Onewe

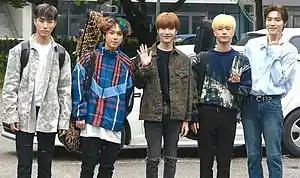
Onewe in September 2019L–R: Harin, Giuk, Dongmyeong, Kanghyun, and Yonghoon

Onewe (stylized in all caps) is a South Korean alternative rock band composed of five members: Yonghoon, Harin, Kanghyun, Dongmyeong and Giuk (formerly known as CyA). The members originally formed under the name M.A.S 0094 (Make a Sound 0094). They released their first single "Butterfly, Find a Flower" on August 13, 2015 under Modern Music. In April 2017, they moved to RBW and were renamed MAS. In June 2018, it was announced that the band would redebut under the new name Onewe. The band officially made its re-debut on May 13, 2019, with their first single album "1/4".